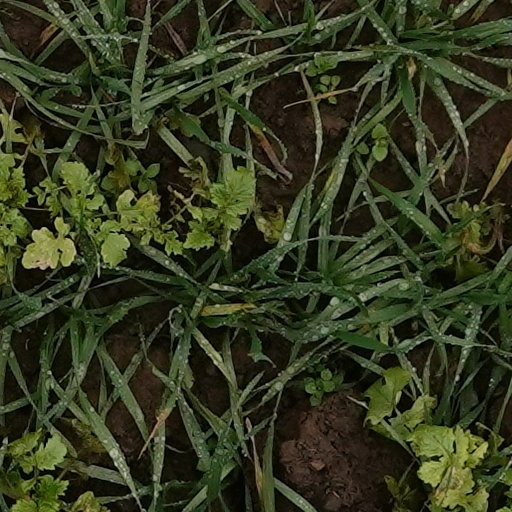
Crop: wheat